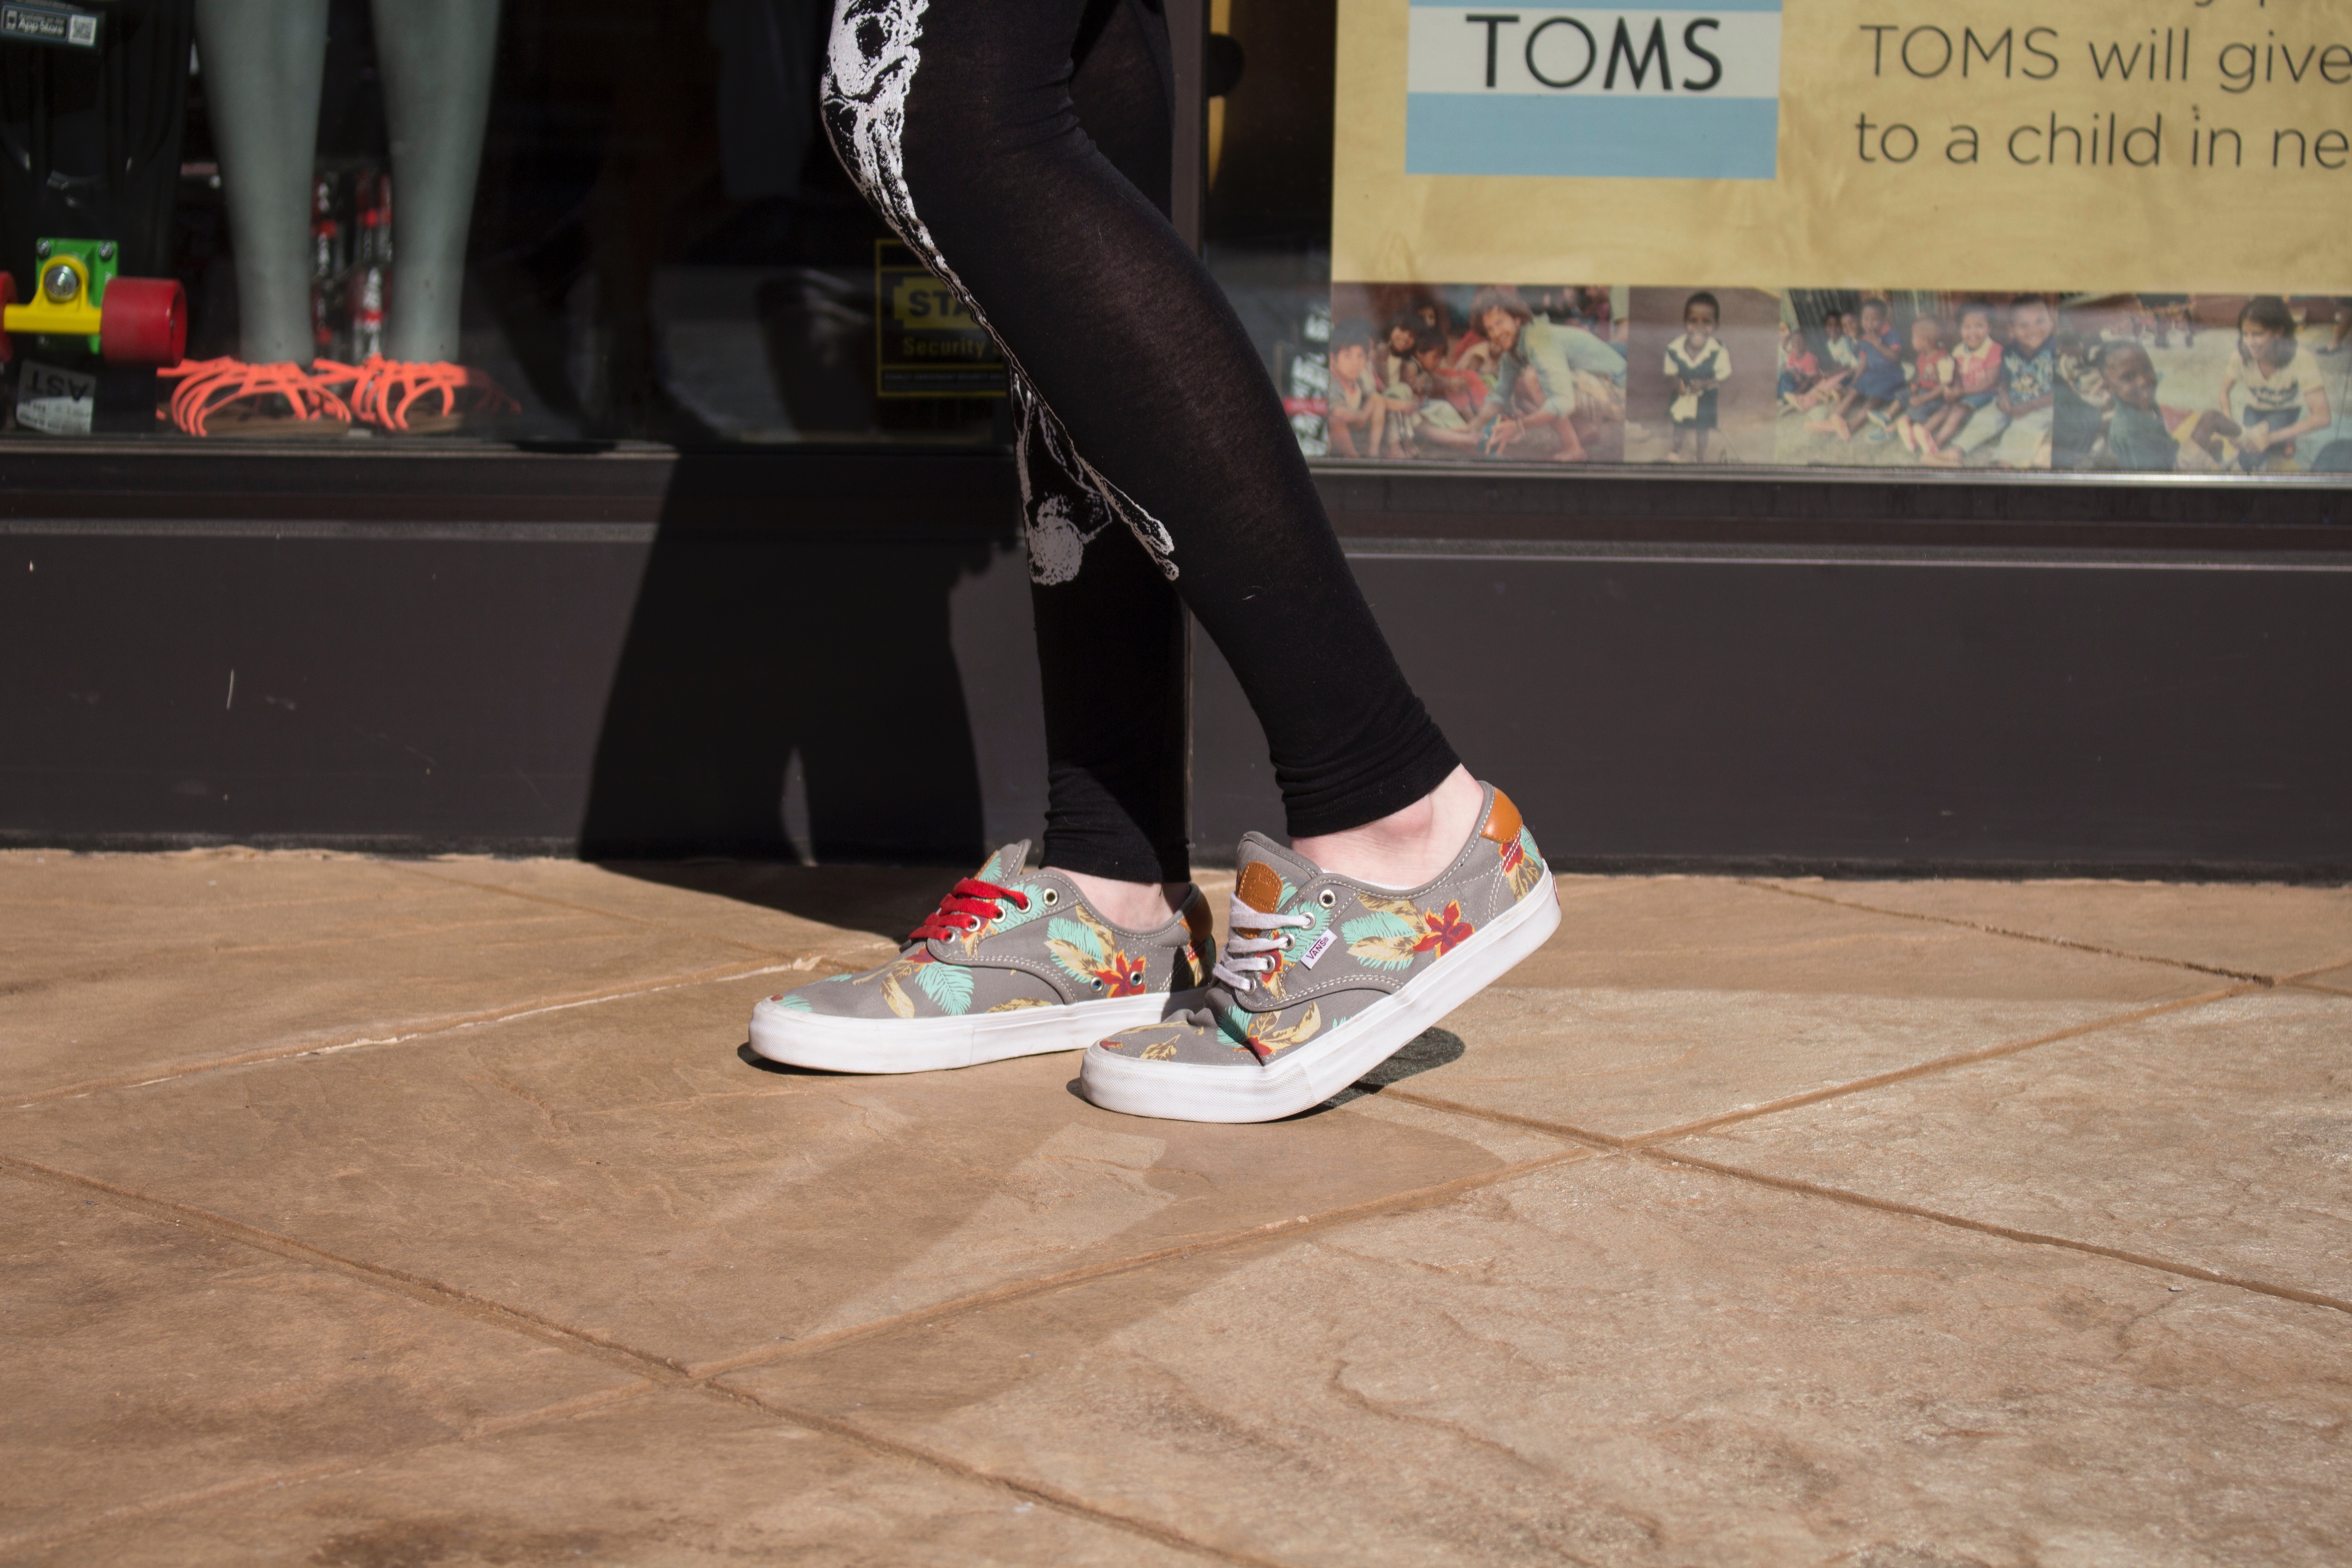
shoe, floor, leg, sneakers, footwear, flooring